Economy of Liechtenstein

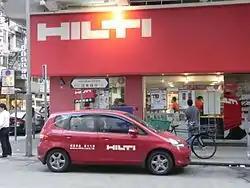
An office of the Hilti Corporation in Hong Kong pictured in March 2010, an example of Liechtenstein's export economy

Besides its efficient industry, there also is a strong services sector. Four out of ten employees work in the services sector, a relatively high proportion of whom are foreigners, including those who commute across the border from neighboring Switzerland, Austria and Germany. Industrial exports more than doubled in 20 years from $1.21 billion (SFr. 2.2 billion) in 1988 to $2.9 billion (SFr. 4.6 billion) in 2008. Some 15.7% of Liechtenstein goods are exported to Switzerland, 62.6% to the EU and 21.1% to the rest of the world.